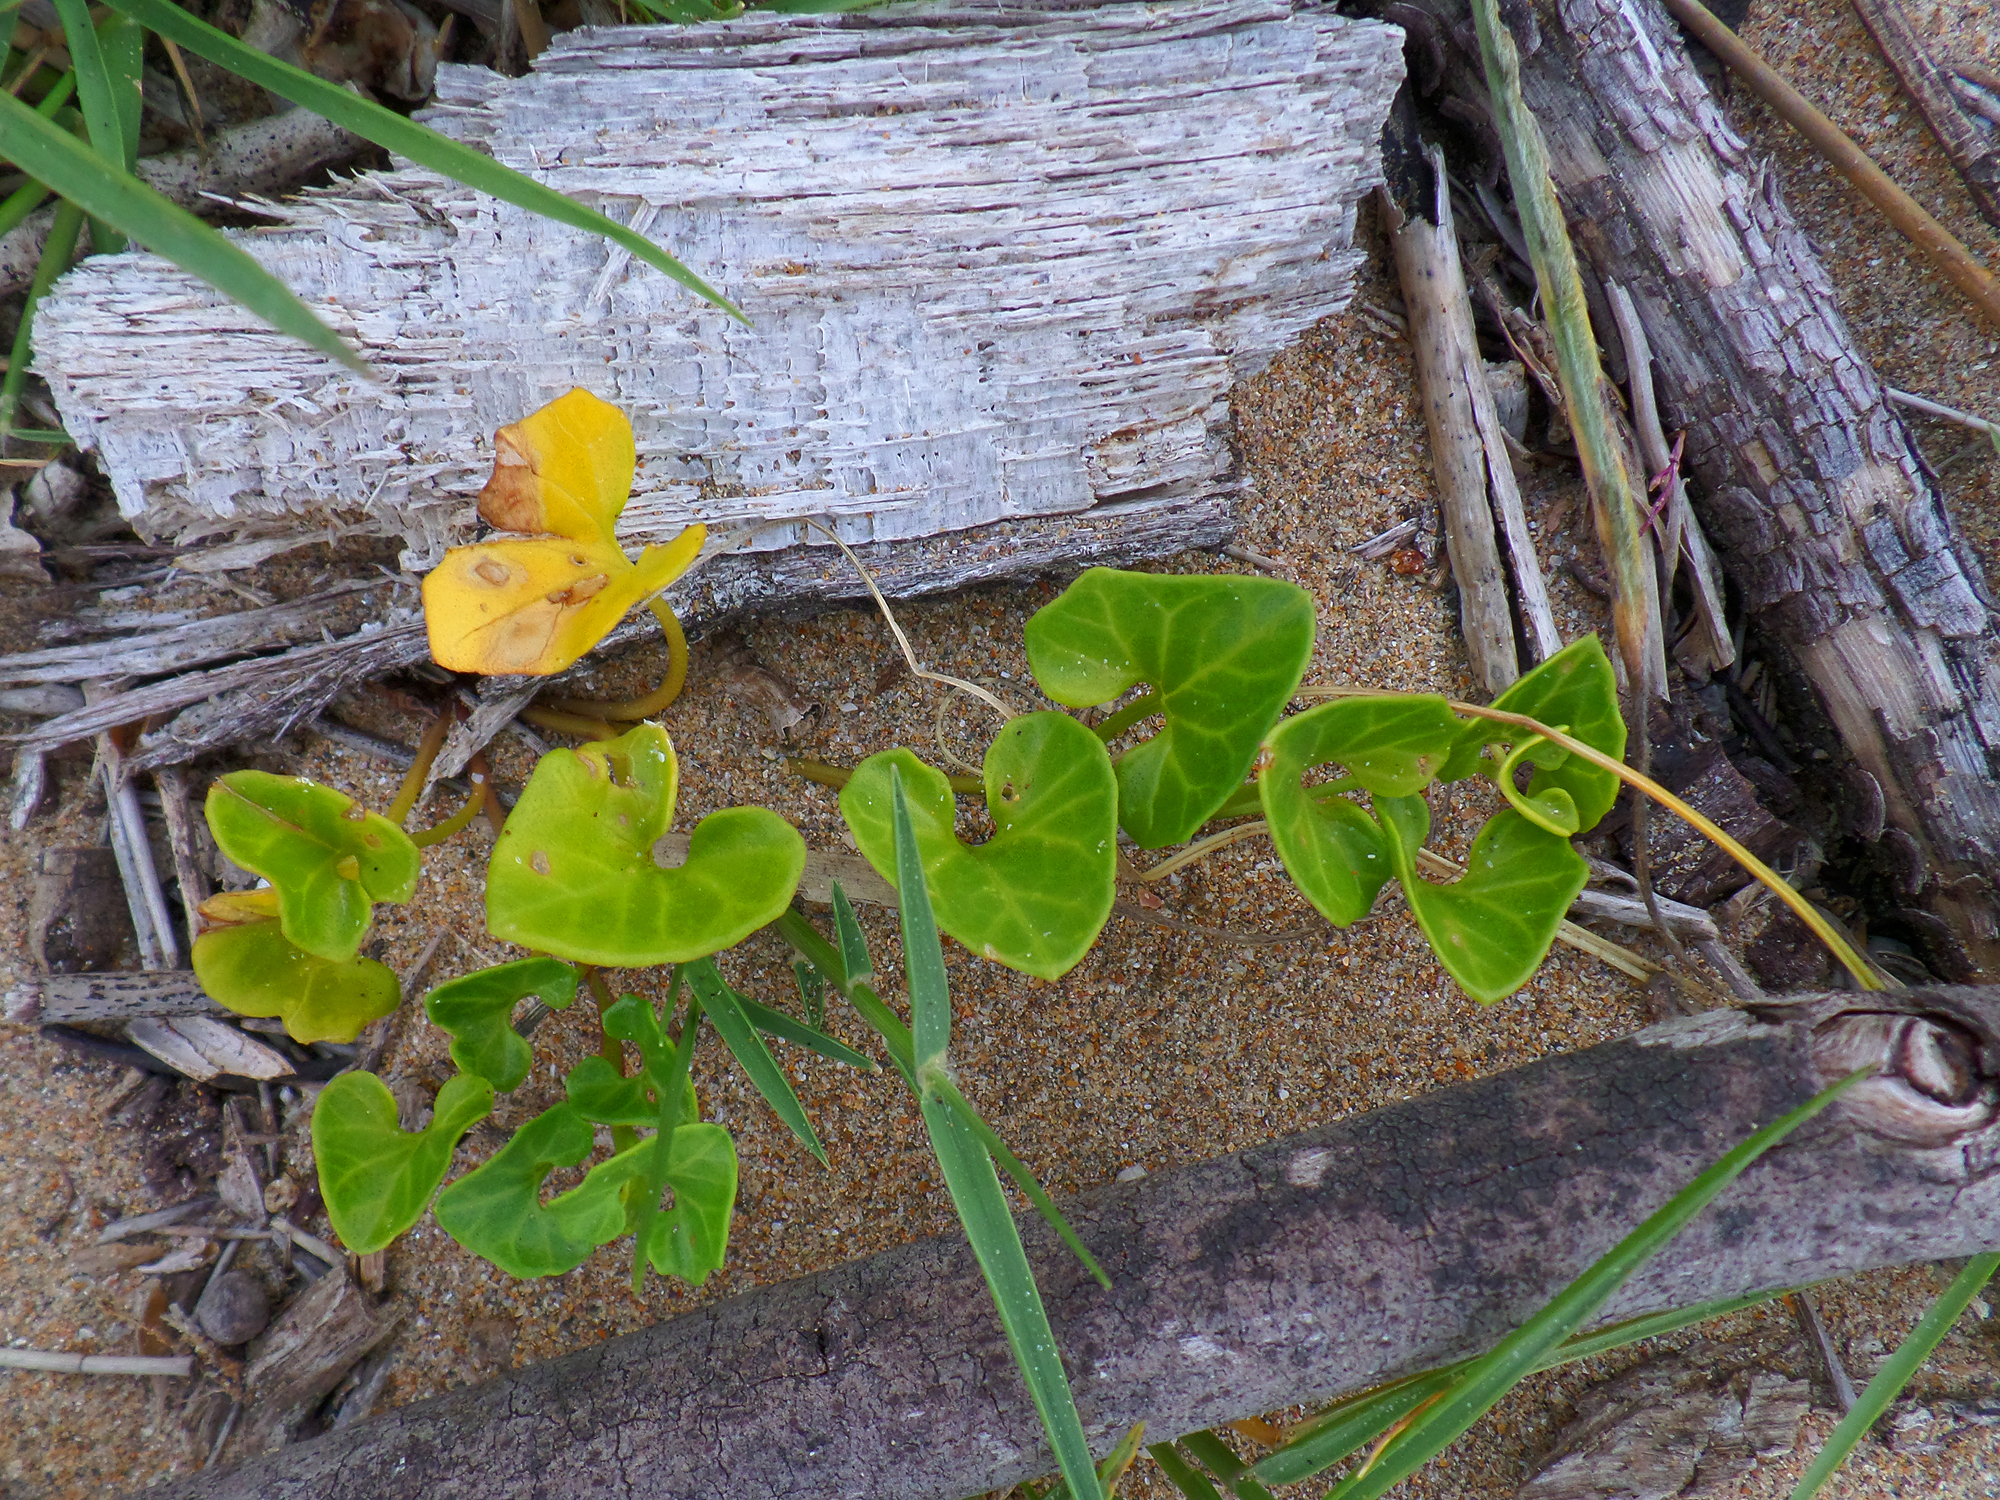
beach, tree, plant, leaf, flower, produce, botany, flora, fauna, wildflower, australia, nsw, long, woodland, flowering plant, land plant